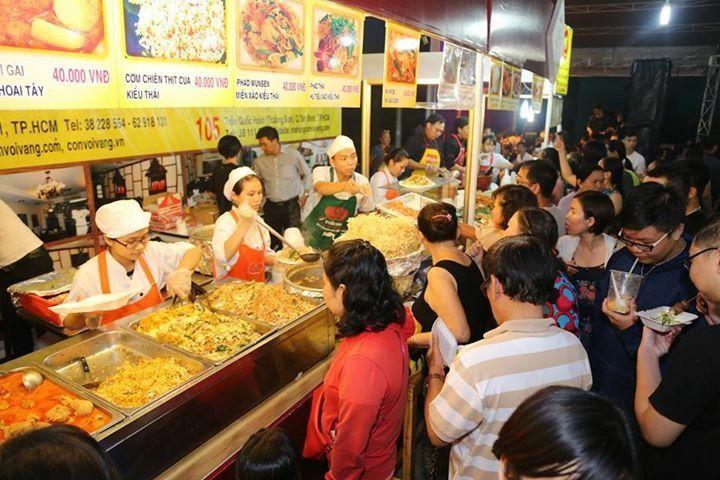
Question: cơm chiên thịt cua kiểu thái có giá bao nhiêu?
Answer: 40 000 đồng